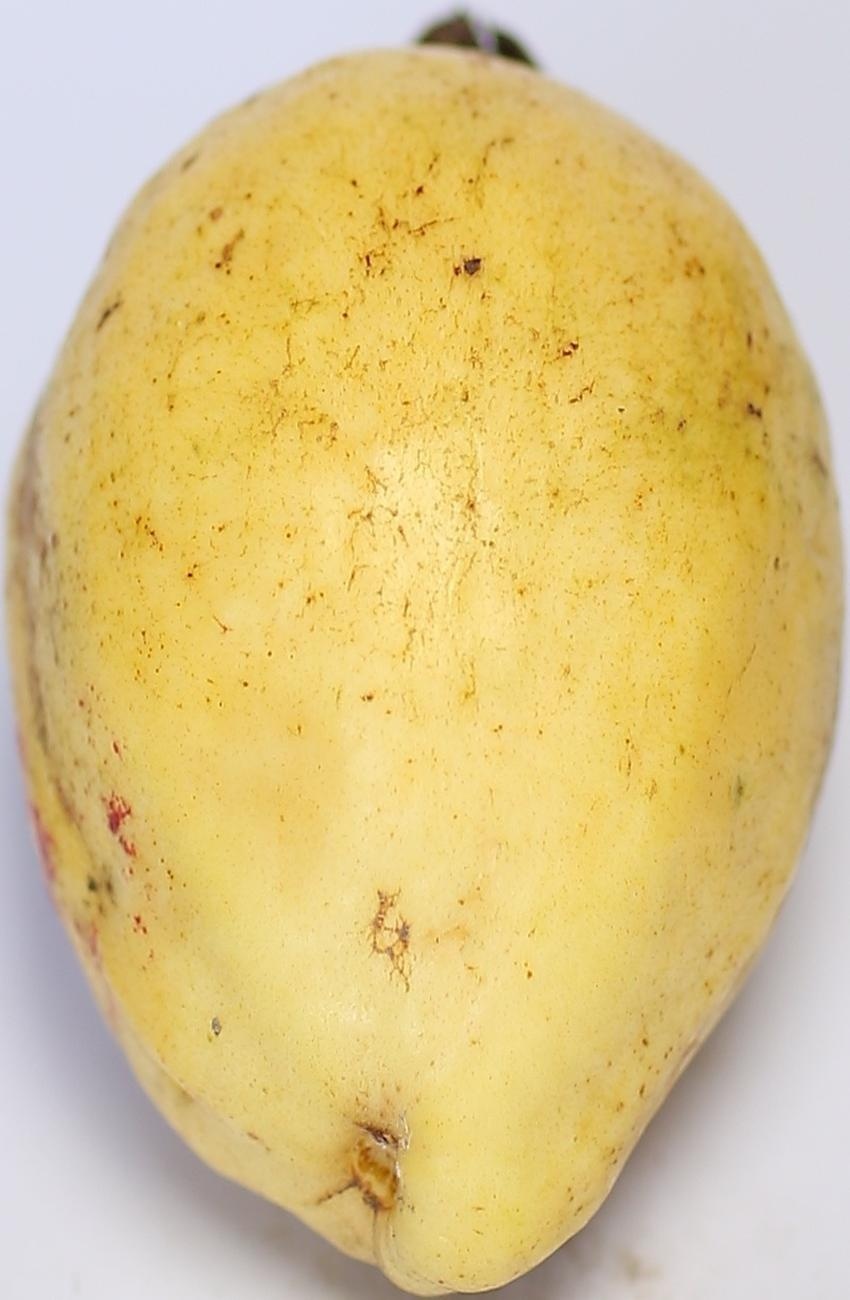
Maturity: ripe
Variety: thadhrami